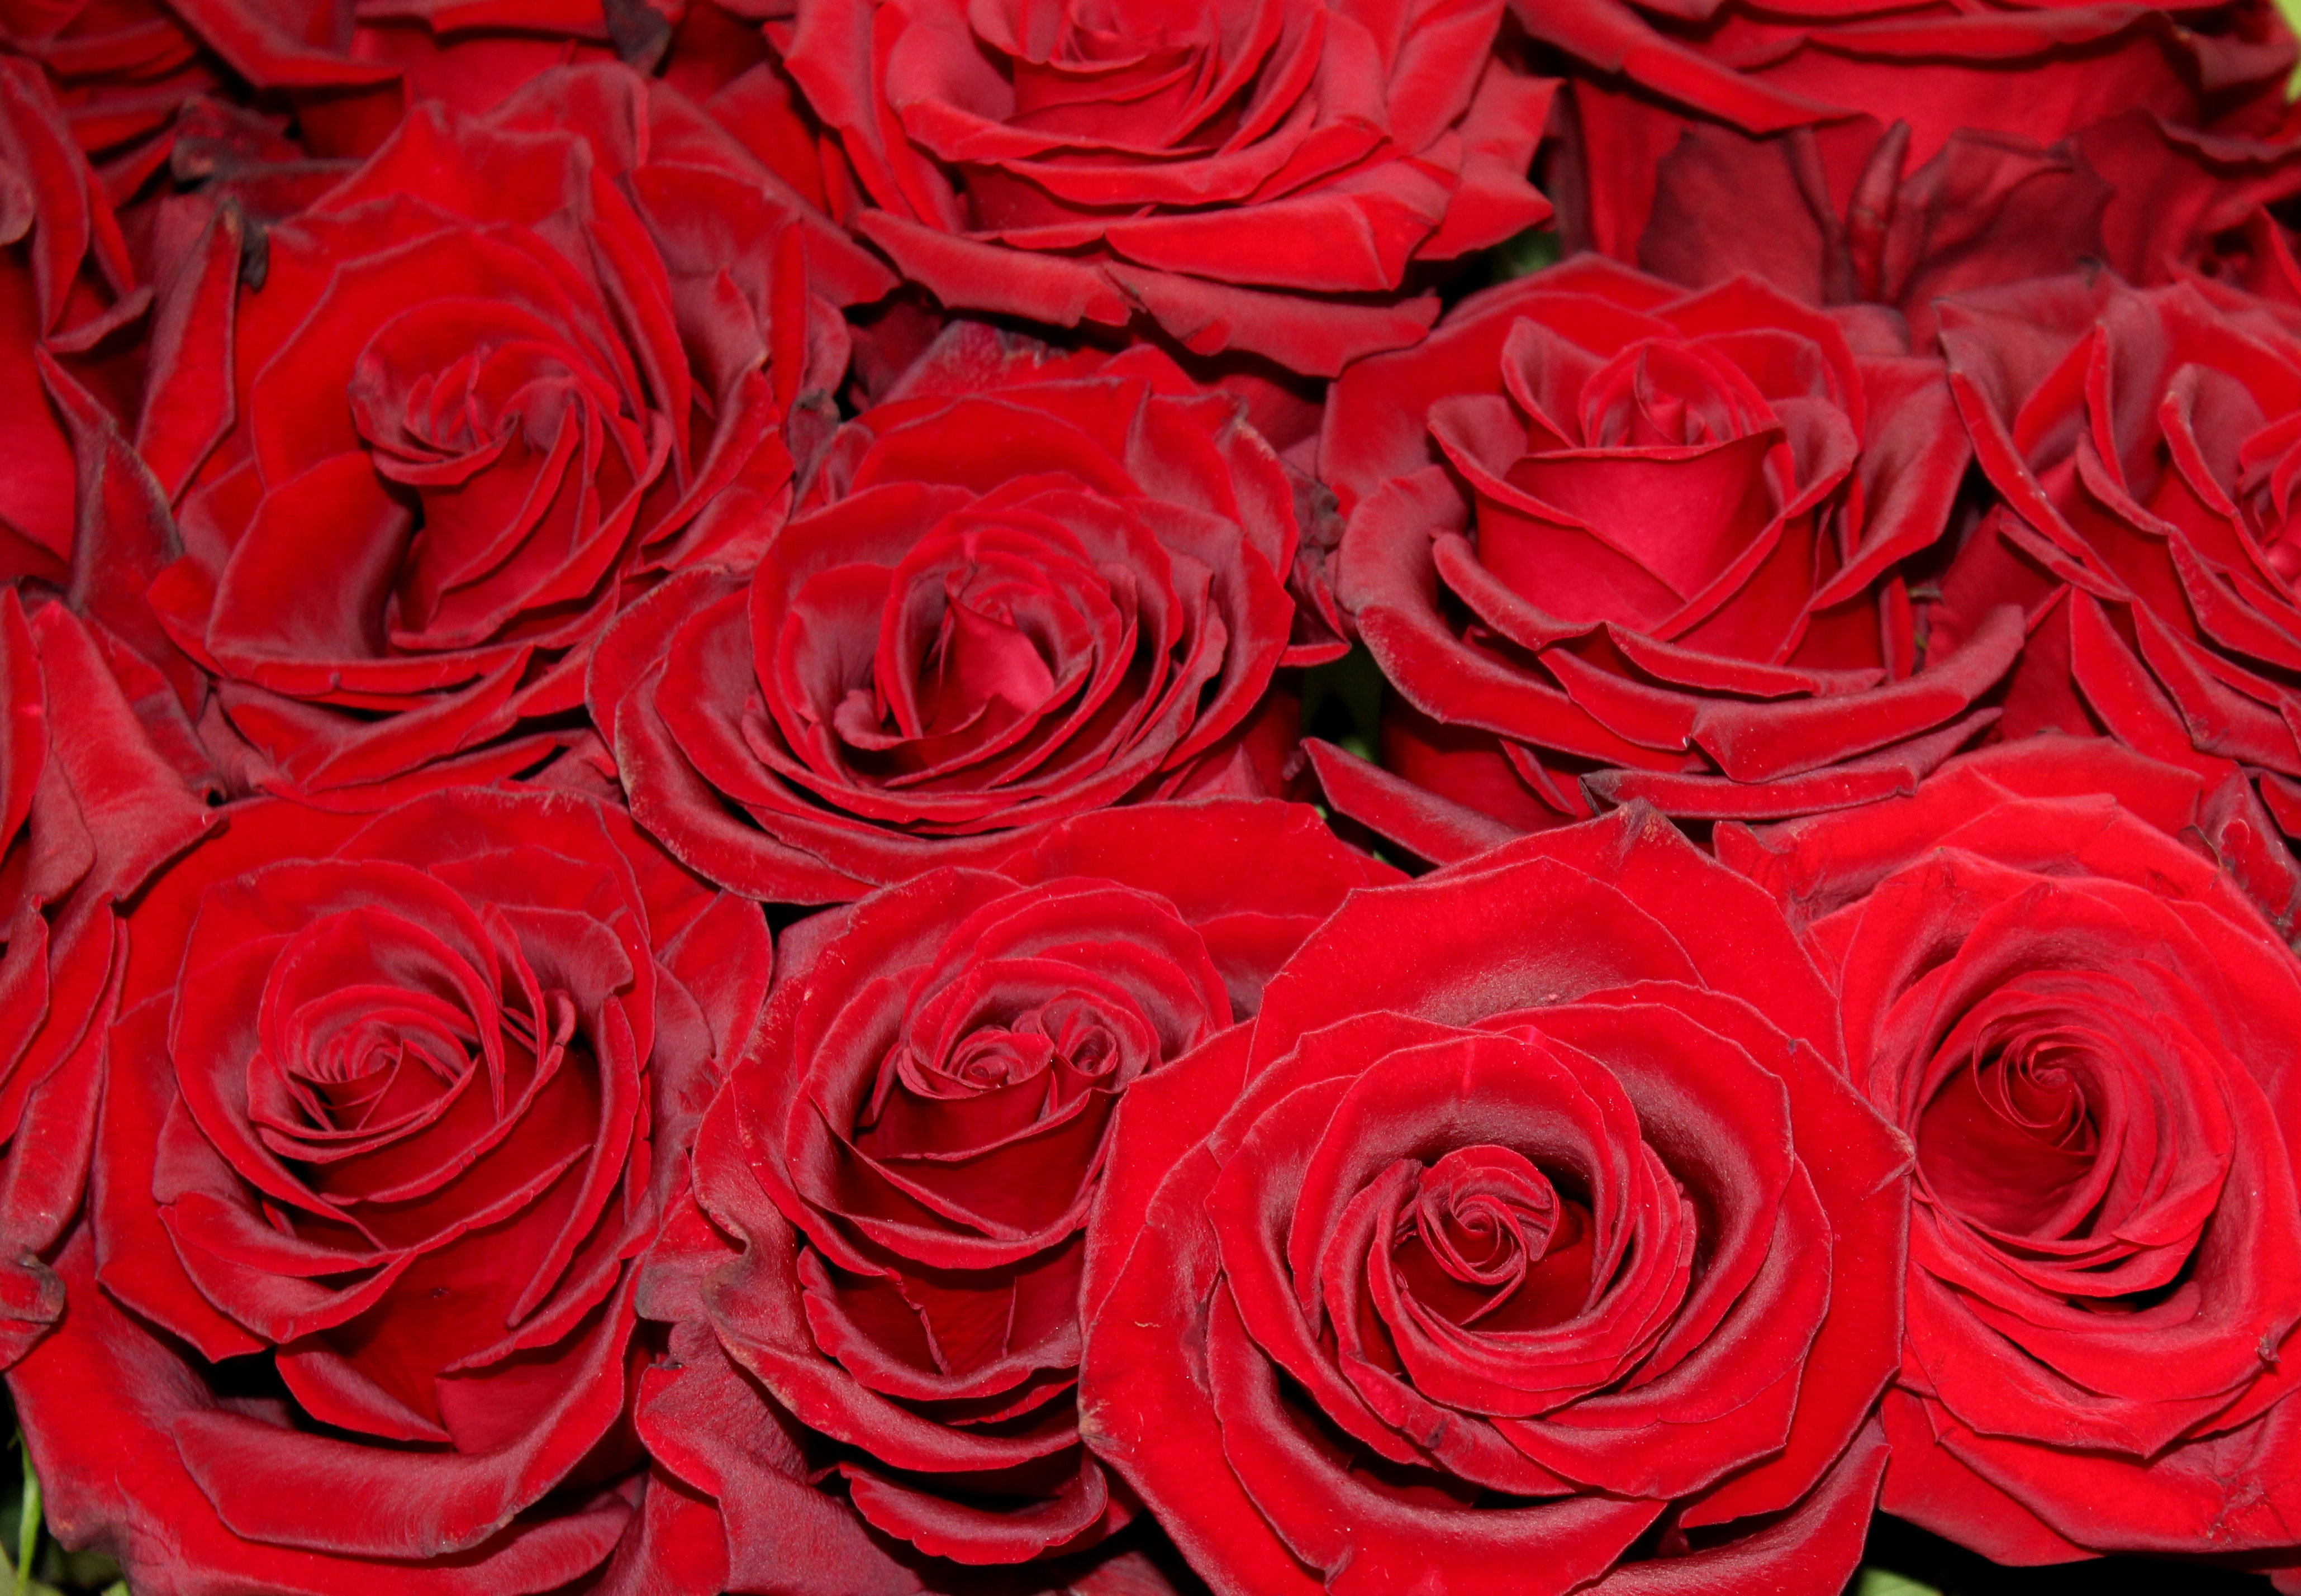
plant, flower, petal, rose, red, market, pink, roses, floribunda, valentine's day, flowering plant, garden roses, rose family, shooting club, red roses, land plant, rose order